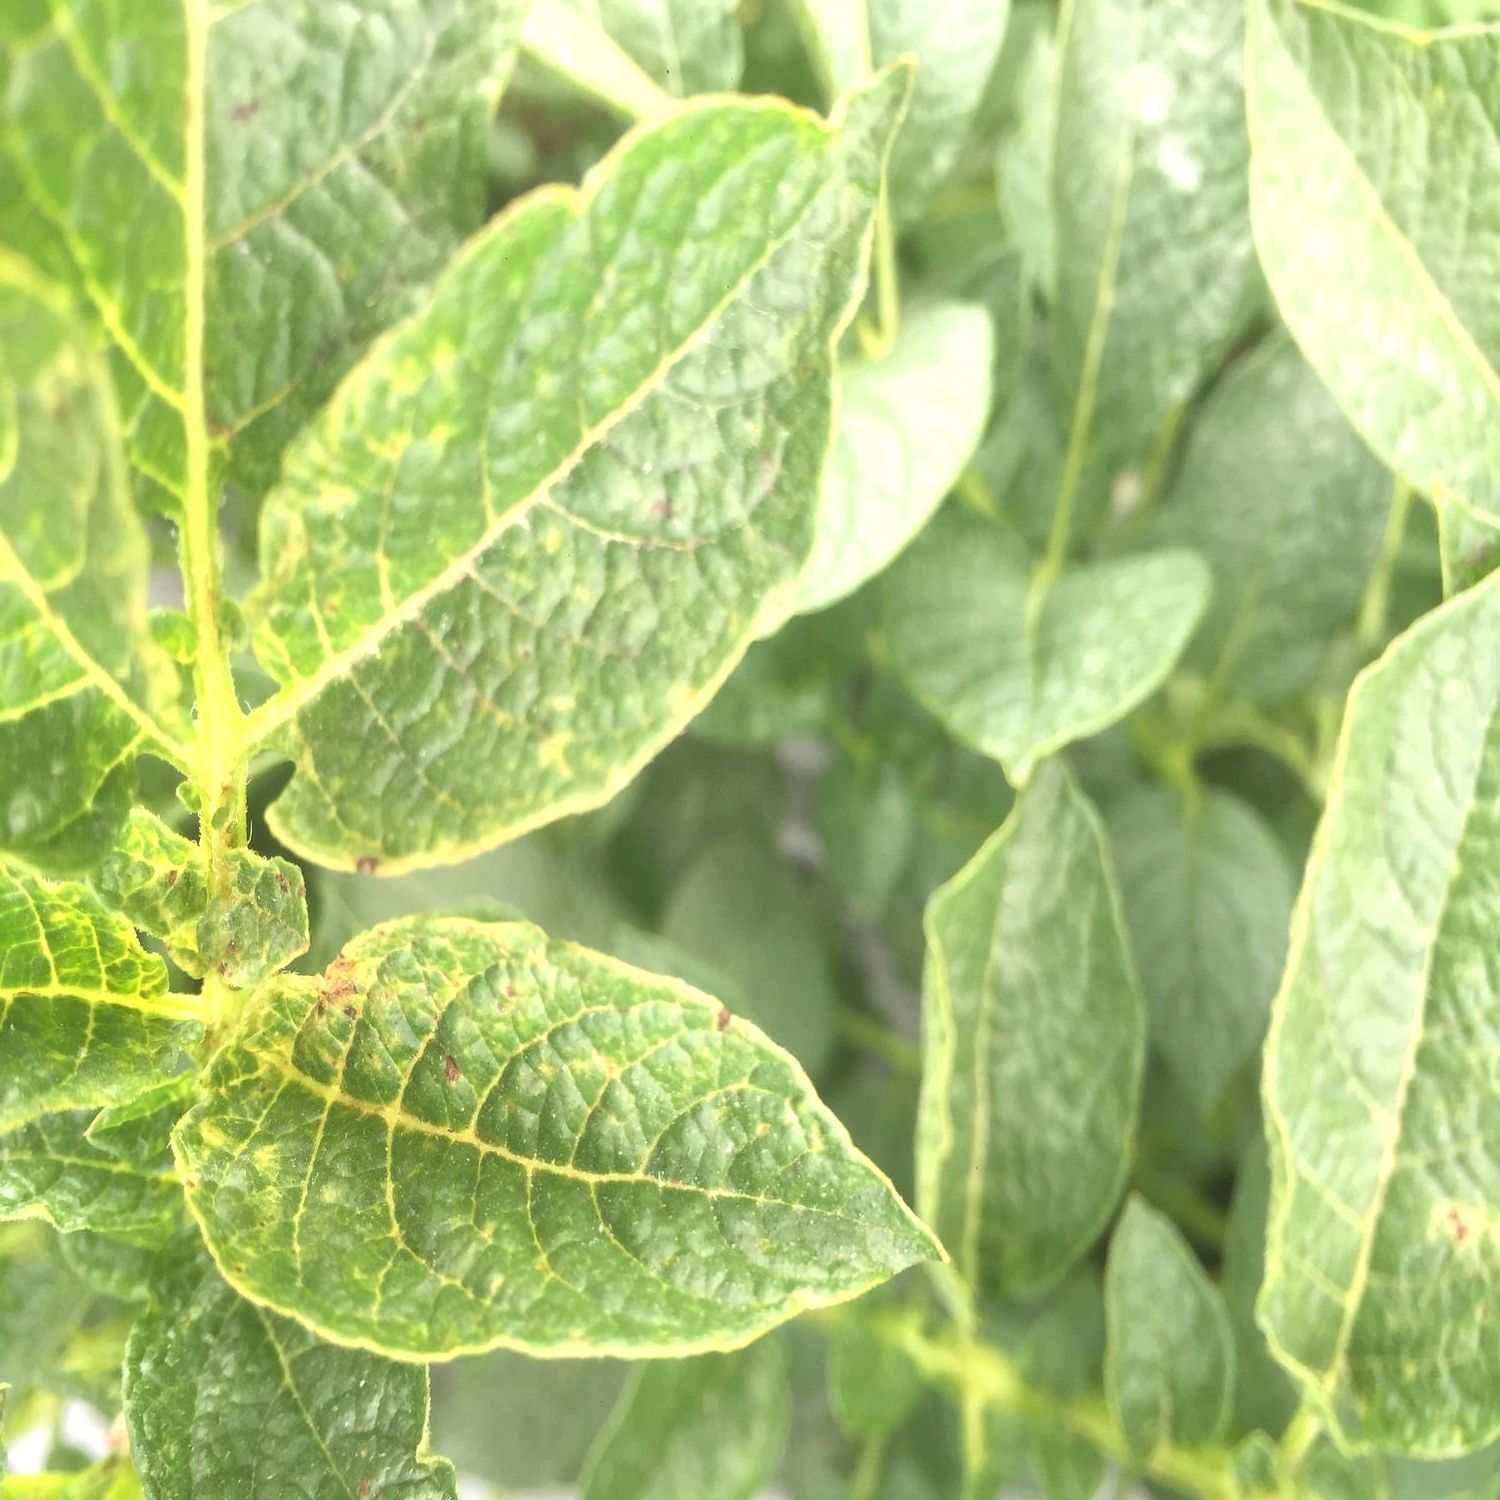
Etiqueta: Virus